Gonçal Mayos Solsona

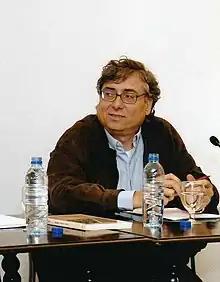
Gonçal Mayos.

Gonçal Mayos Solsona (born 1957) is a Spanish philosopher, essayist and professor at the University of Barcelona. Specialist by Nietzsche, Hegel, Herder, Kant, Descartes, D'Alembert..., has evolved into the study of great modern movements (rationalism, illustration, Romanticism, philosophy of suspicion) and its influence on contemporary Postmodernism. He chairs the Joan Maragall Liceu of Philosophy of Ateneu Barcelonès and directs the Open Network for Postdisciplinarity and Macrophilosophy (OPEN-PHI) and the Grup Internacional de Recerca 'Cultura, Història i Estat' (GIRCHE).